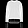
Label: Pullover